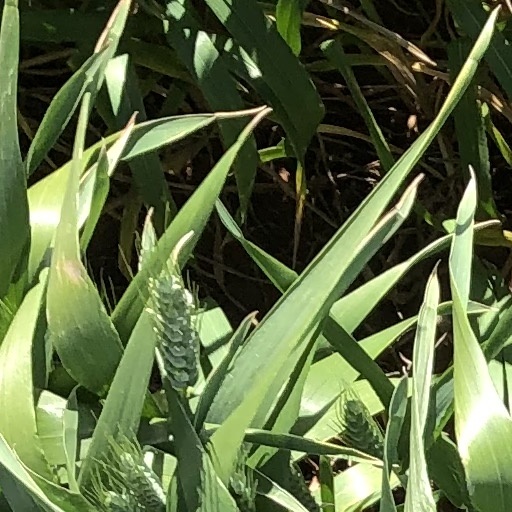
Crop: wheat